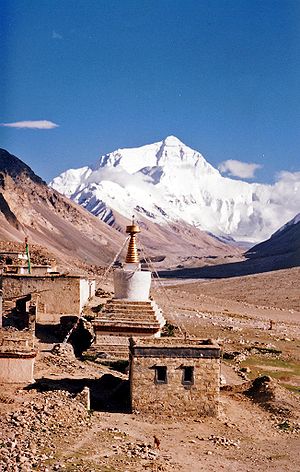
Klavs Becker-Larsen / Forsøg på bestigning af Mount Everest
Mount Everest set fra nordsiden med Rongbok Gompa i forgrunden. Herfra foretog Klavs Becker-Larsen sit andet forsøg på at bestige verdens højeste bjerg.
Klavs Becker-Larsen var en dansk lærer og forfatter, der i 1951 indledte dansk bjergbestignings historie i Himalaya. Forinden var han som ung medlem af sabotageorganisationen BOPA samt af Den Danske Brigade i Sverige. Derefter tilbragte han tre år i Kenya og Congo, og det var her, at han blev besat af tanken om at forsøge at bestige Mount Everest. Senere fungerede han som folkeskolelærer i en årrække, kombineret med rejser, der leverede inspiration til hans skribentvirksomhed.